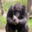
Label: chimpanzee